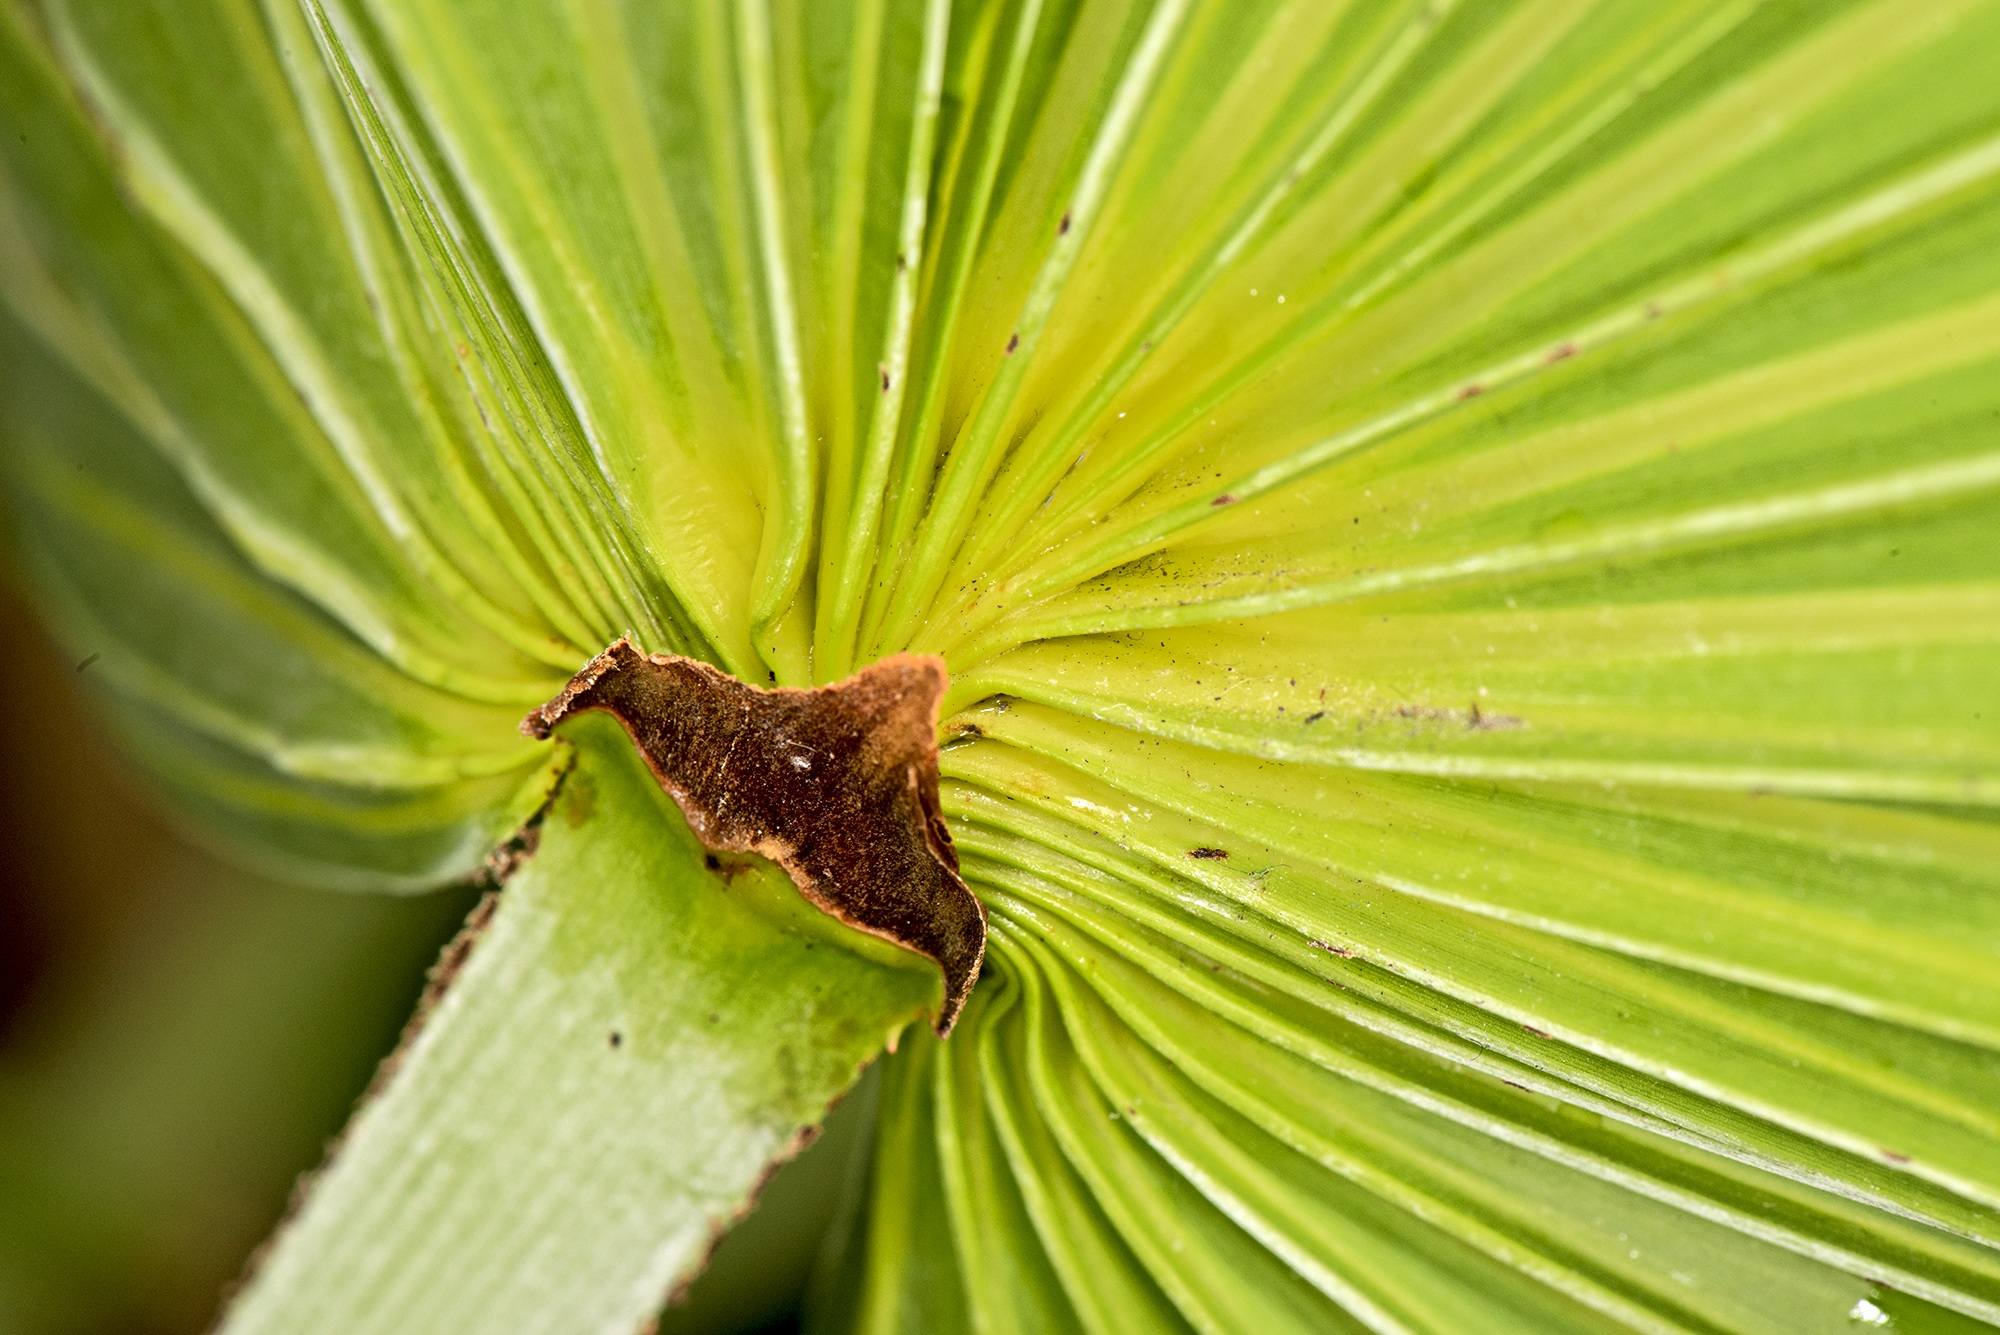
tree, nature, outdoor, branch, plant, photography, leaf, flower, green, paradise, palm, tropical, insect, botany, flora, fauna, close up, caribbean, exotic, macro photography, plant stem, woody plant, land plant, arecales